History of the War in Afghanistan (2001–2021)

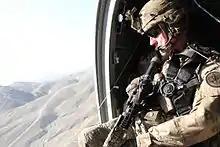
US Army soldier in Nangarhar Province, 6 January 2015

On 2 May 2012, Presidents Karzai and Obama signed a strategic partnership agreement between the two countries, after the US president had arrived unannounced in Kabul on the first anniversary of Osama bin Laden's death. The US–Afghanistan Strategic Partnership Agreement, officially entitled the "Enduring Strategic Partnership Agreement between the Islamic Republic of Afghanistan and the United States of America", provides the long-term framework for the two countries' relationship after the drawdown of US forces. The Strategic Partnership Agreement went into effect on 4 July 2012, according to Secretary of State Hillary Clinton on 8 July 2012 at the Tokyo Conference on Afghanistan. On 7 July 2012, as part of the agreement, the US designated Afghanistan a major non-NATO ally after Karzai and Clinton met in Kabul. On 11 November 2012, as part of the agreement, the two countries launched negotiations for a bilateral security agreement.